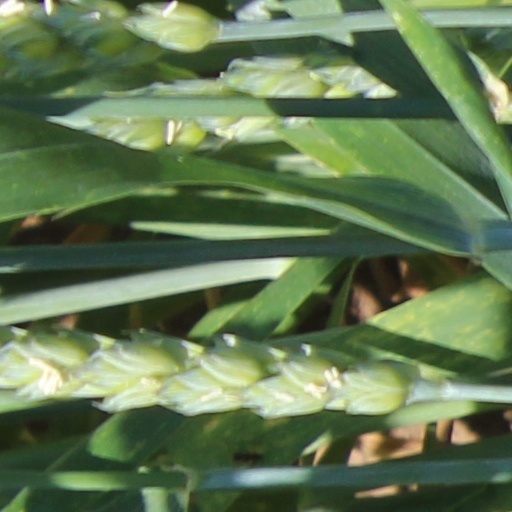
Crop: wheat